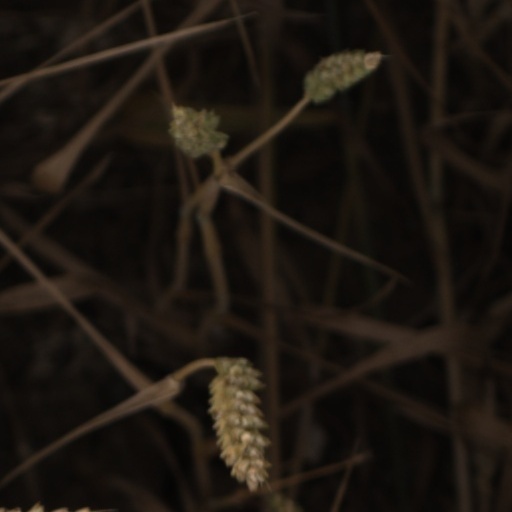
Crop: wheat